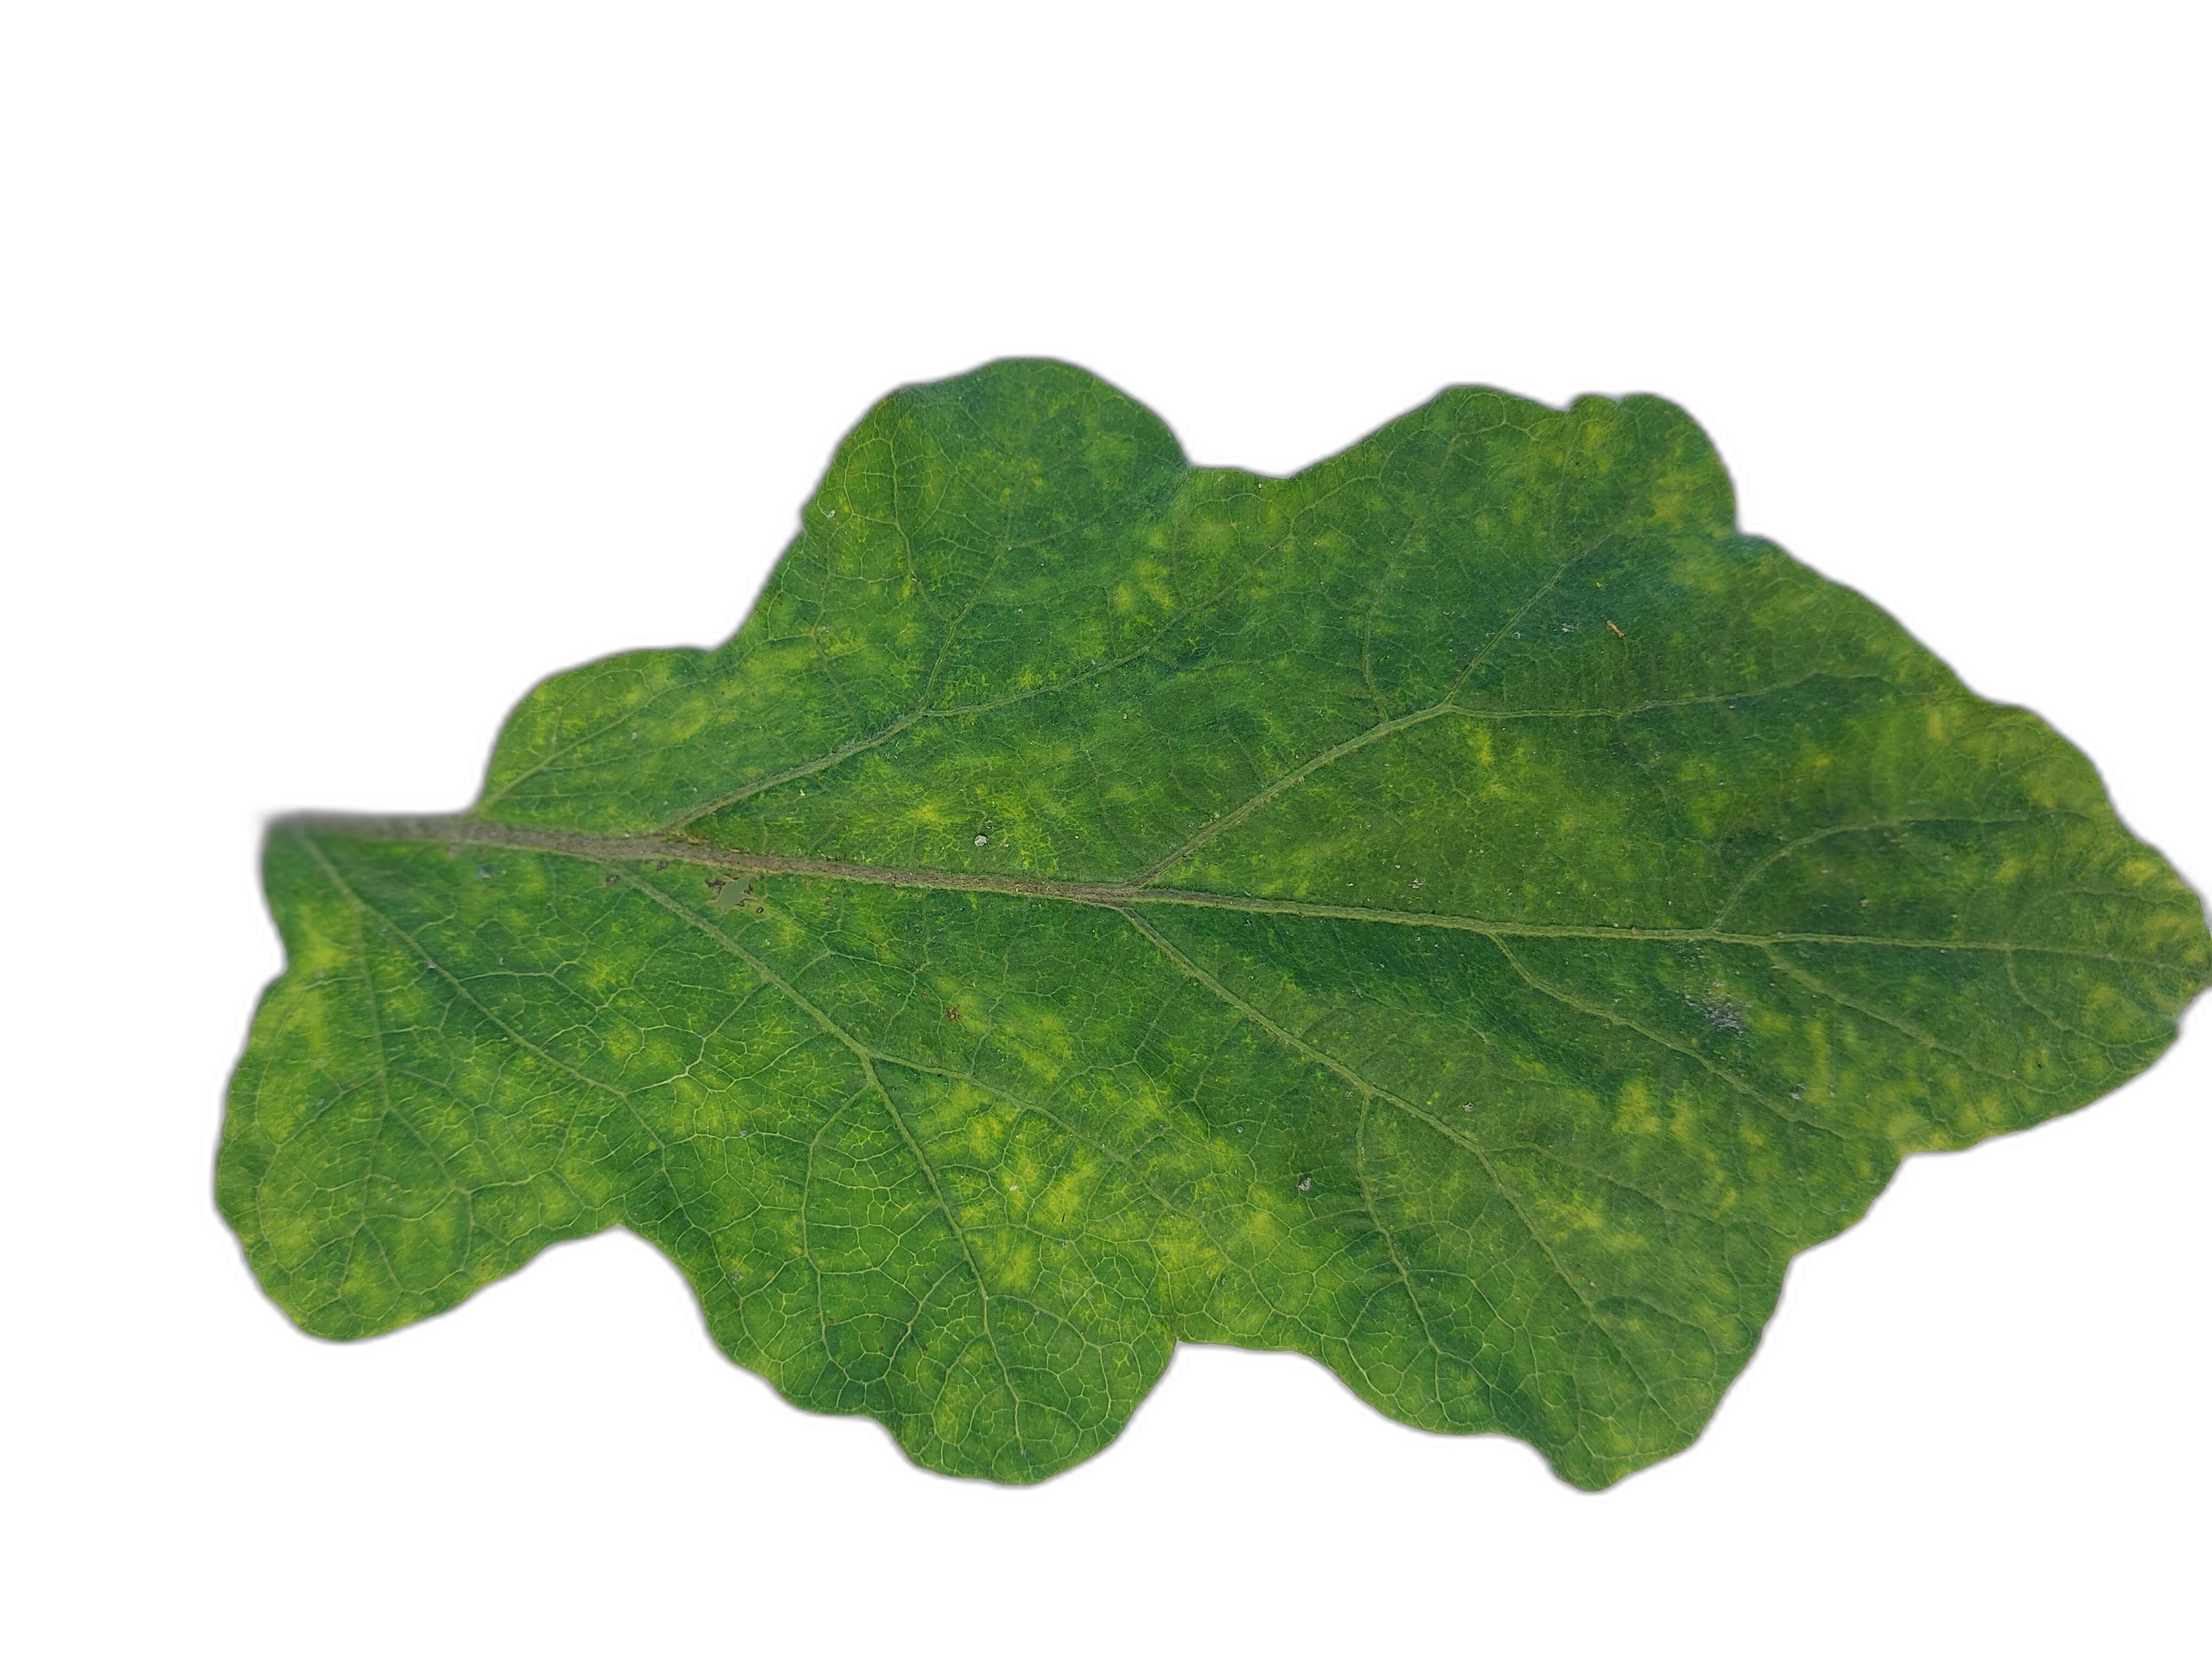
Label: Healthy Leaf